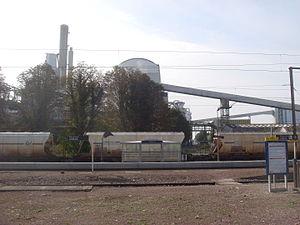
Gare de Boisleux, Pas de Calais, France
Boisleux-au-Mont est une commune française située dans le département du Pas-de-Calais en région Hauts-de-France.
La gare de Boisleux est une gare ferroviaire française de la ligne de Paris-Nord à Lille, située sur le territoire de la commune de Boisleux-au-Mont, à proximité de Boisleux-Saint-Marc, dans le département du Pas-de-Calais, en région Hauts-de-France.